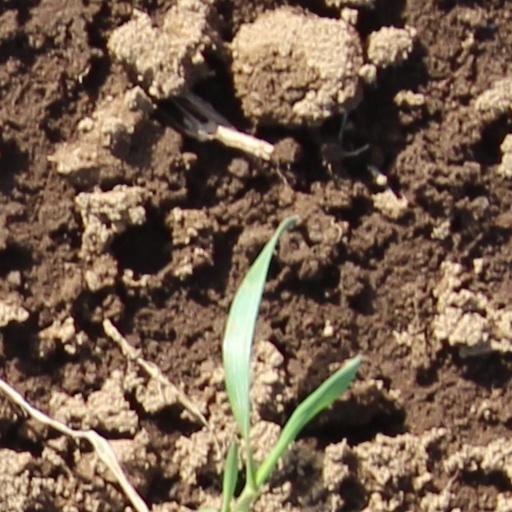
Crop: wheat